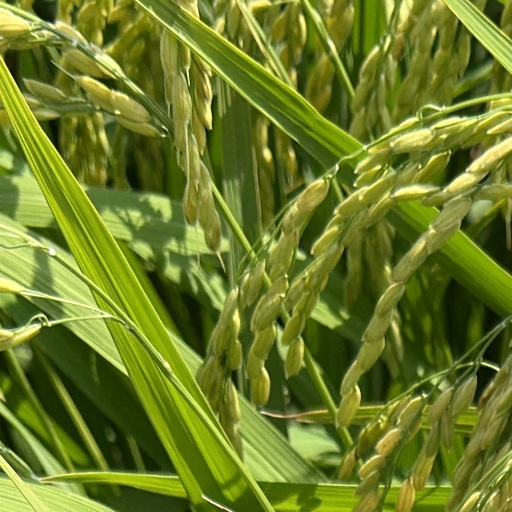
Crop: rice